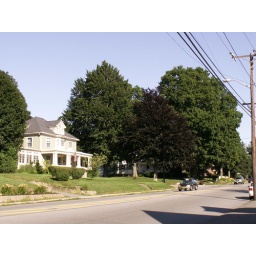
Same house as in PICT0932. I took this mostly to show the size of the trees along this street!